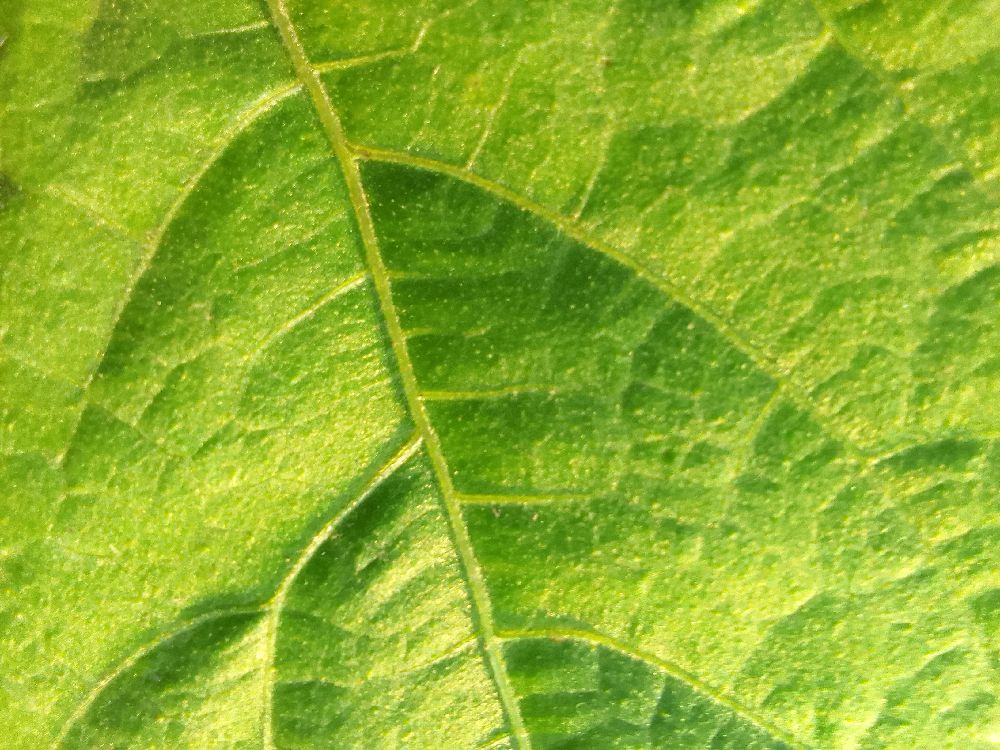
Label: healthy